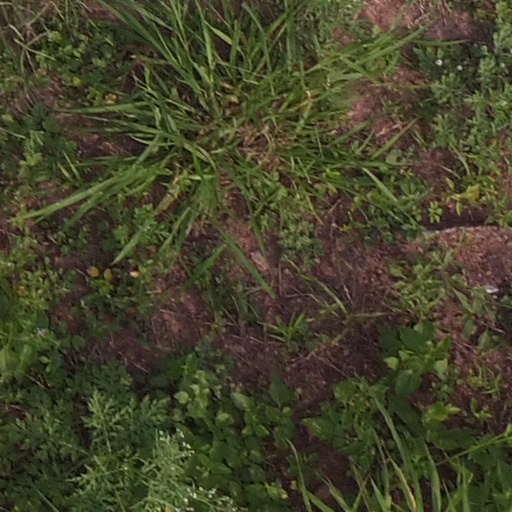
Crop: maize; corn